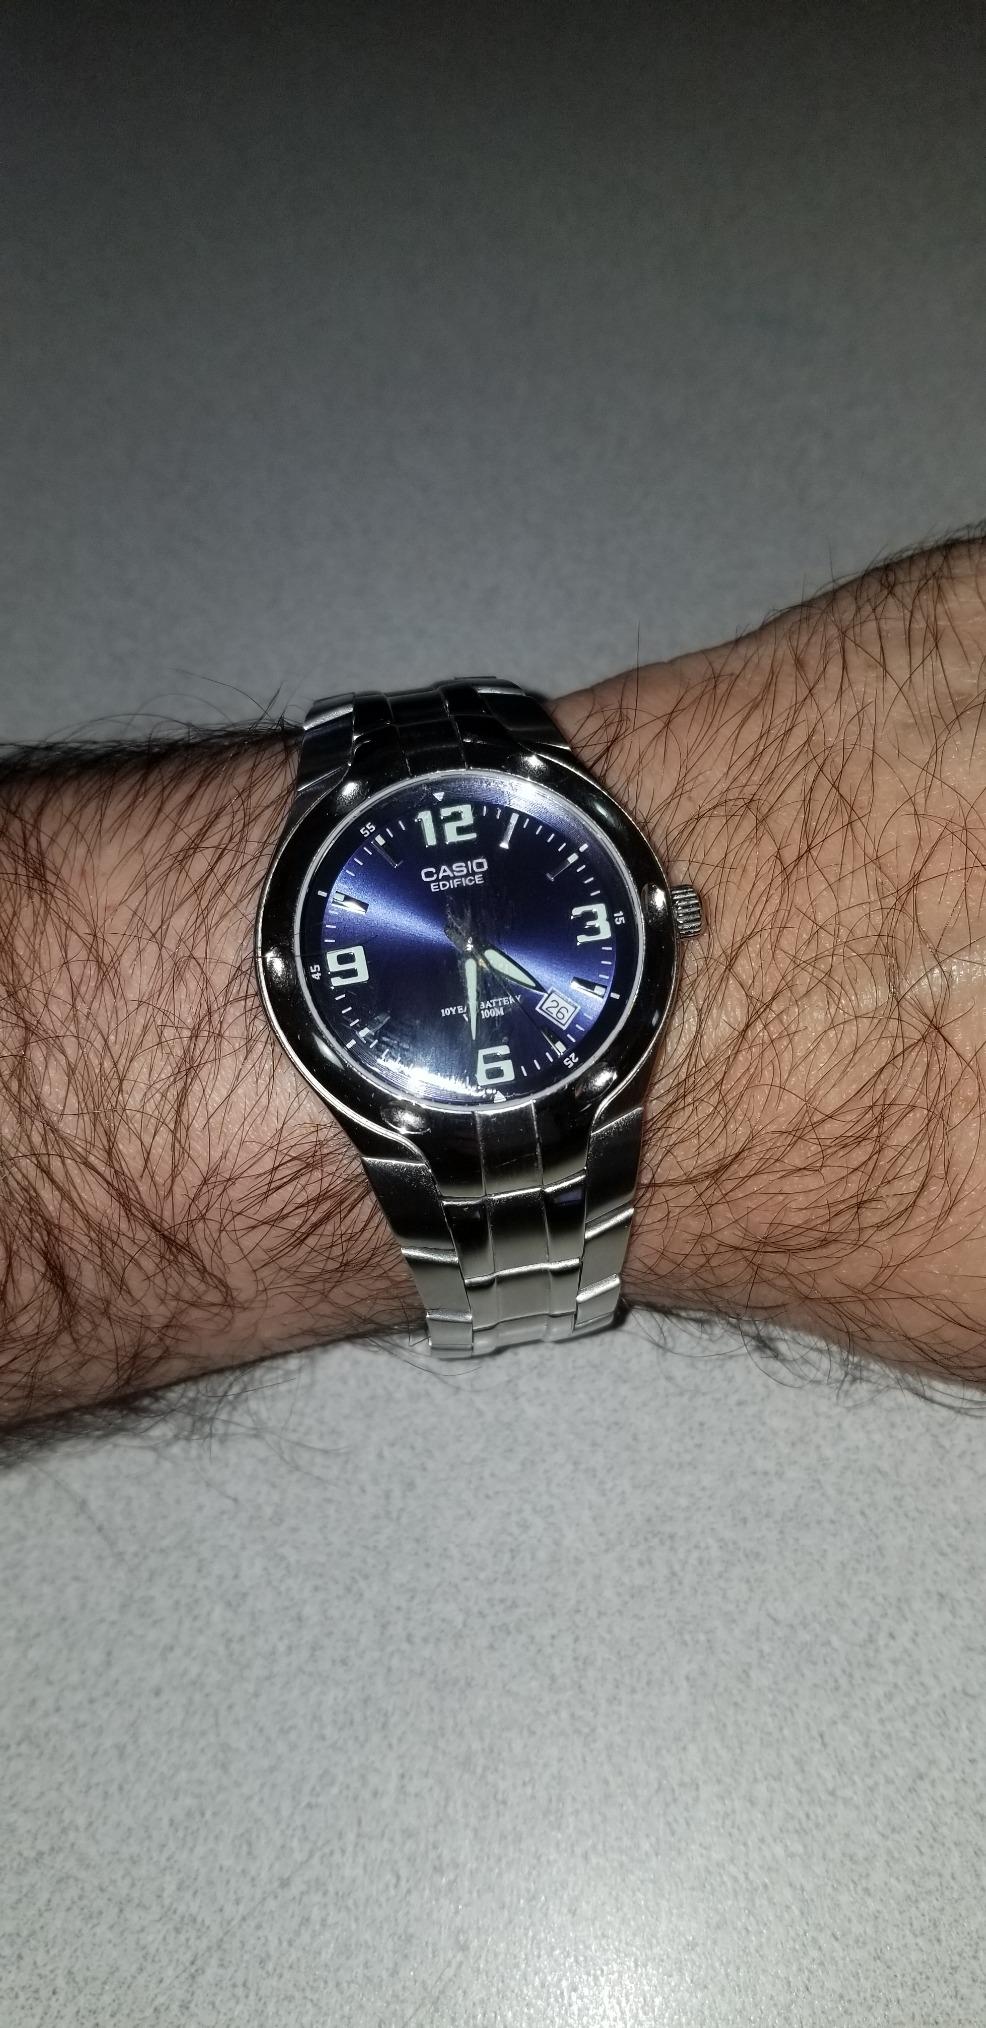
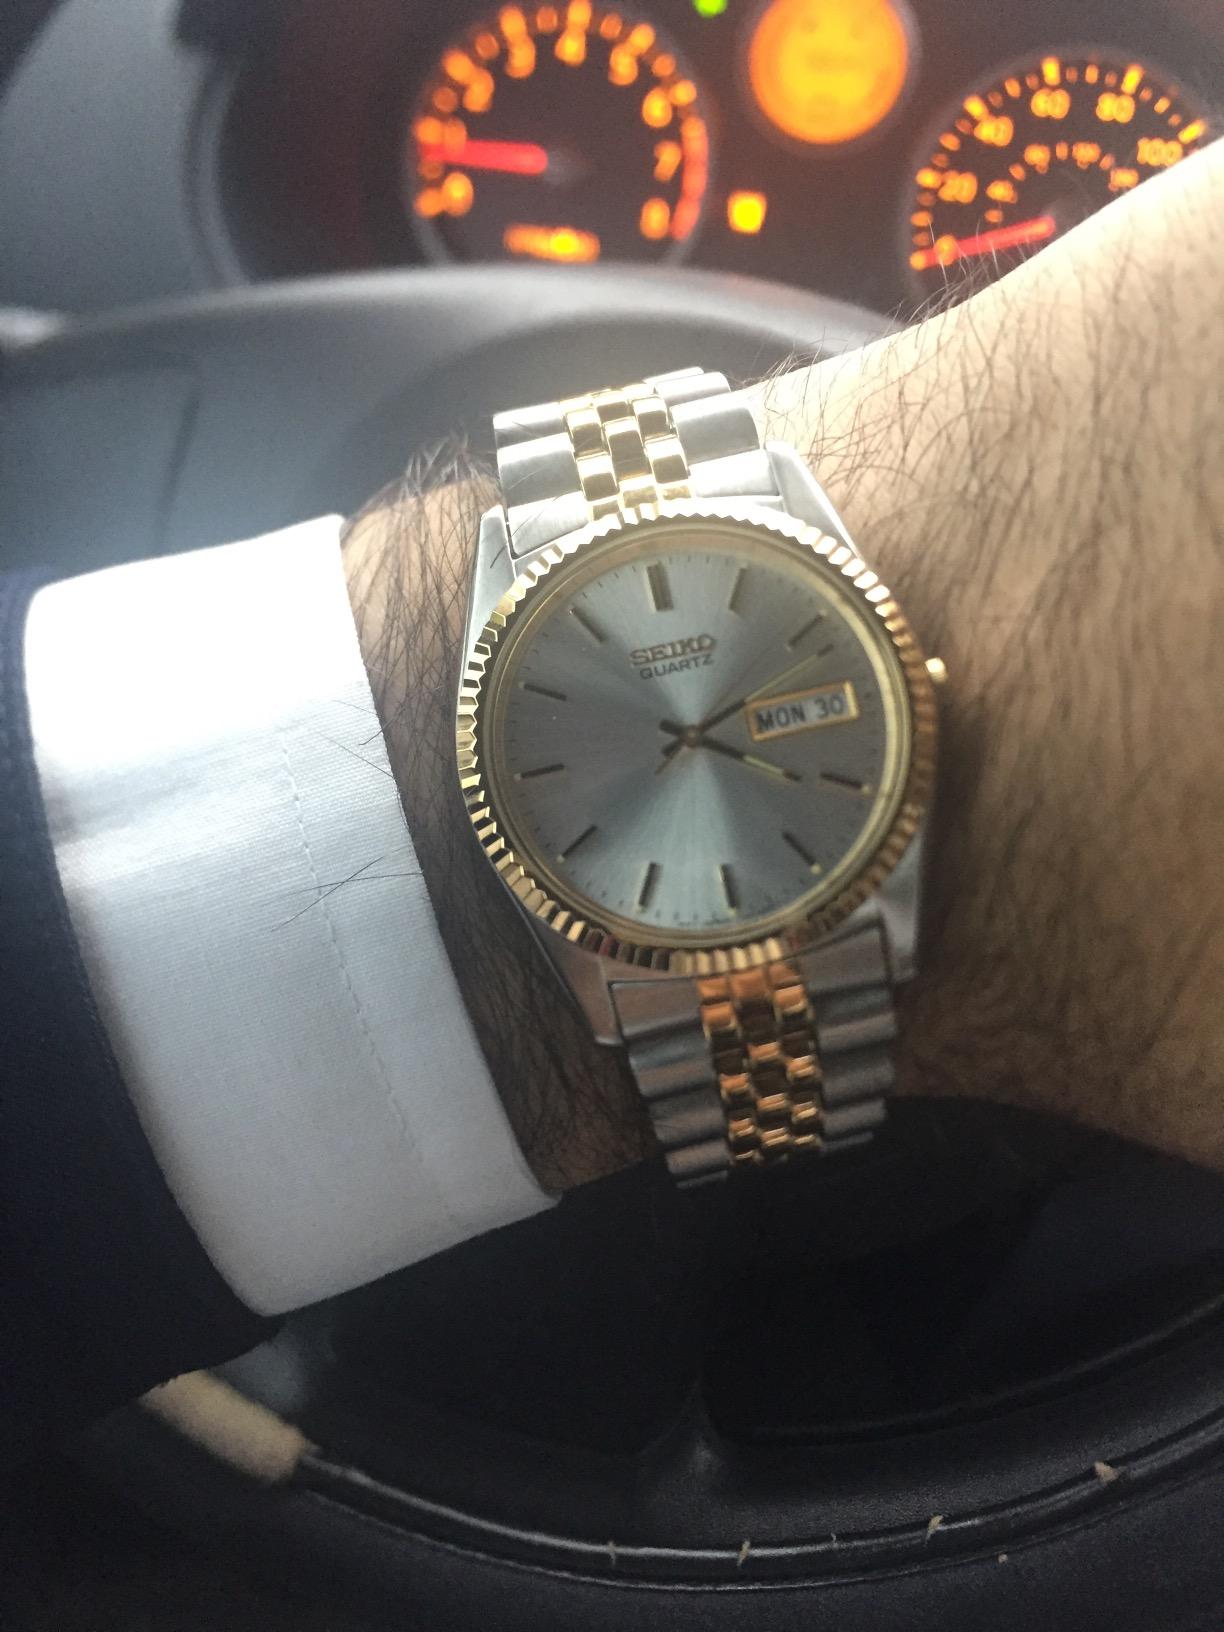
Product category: accessories_watch
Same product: no